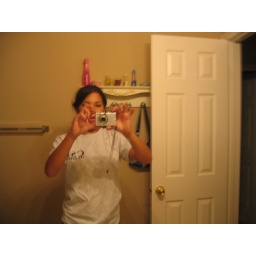
Me in the bathroom mirror with my new camera